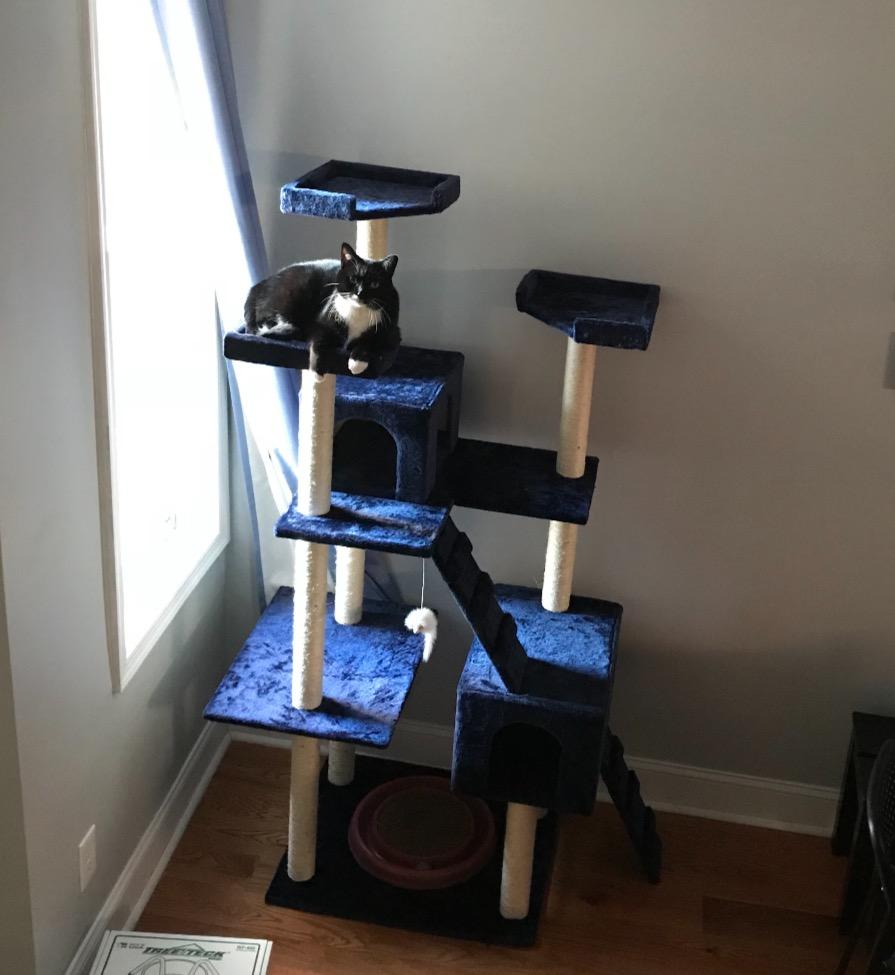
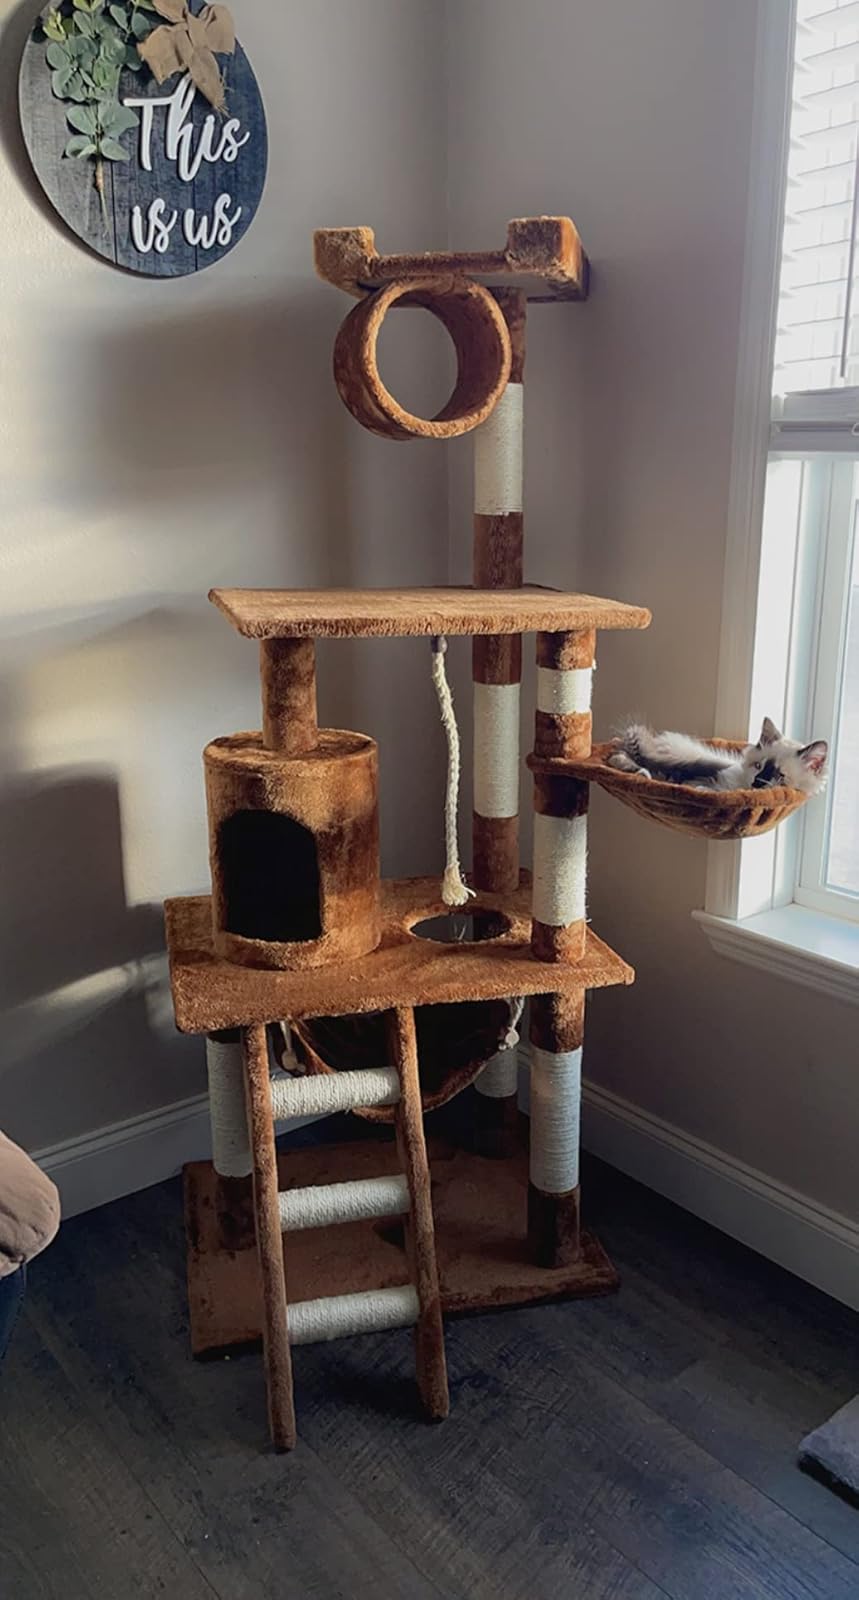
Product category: items_cat tree
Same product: no